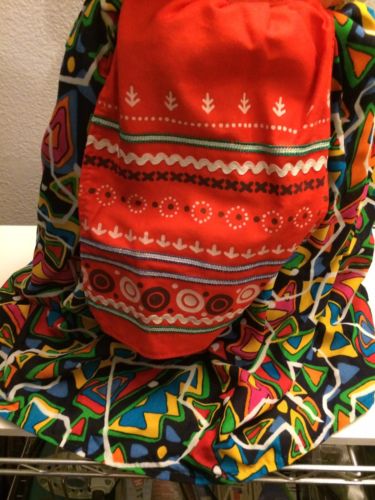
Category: toaster